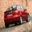
Label: automobile